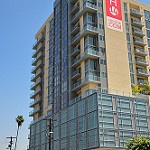
Label: buildings